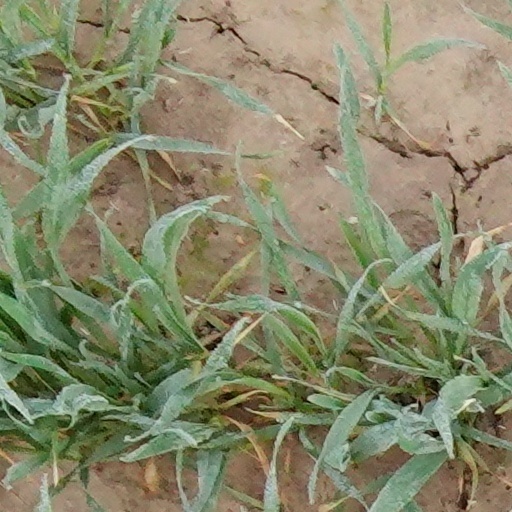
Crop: wheat